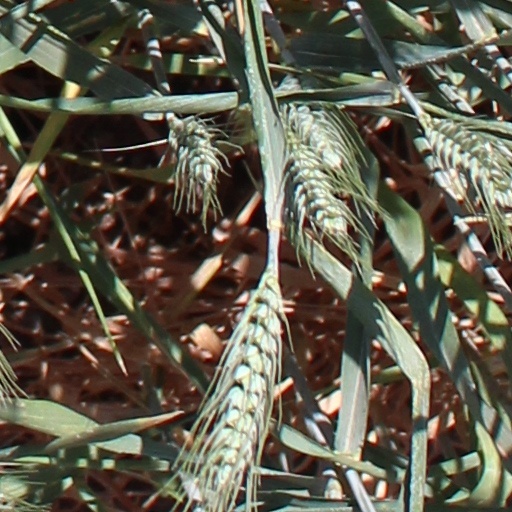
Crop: wheat